AMR 35

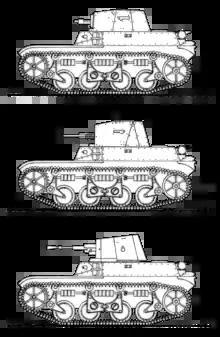
From bottom to top: AMR 35 ZT1 with 7.5 mm machine gun, AMR 35 ZT1 with 13.2 mm machine gun, AMR 35 ZT2 with 25 mm gun.

As the 7.5 mm Reibel machine gun was only effective against the lightest armour at a very short distance because its AP-bullet could just penetrate eight millimetres of armour at fifty metres, several efforts were made to provide some more serious antitank-capacity to AMR units. The first was to uparm the main production run vehicles with a heavier machine-gun. The second was to fit the vehicles with the 25 mm antitank-gun; to this effect, both a tank (the ZT 2) and a self-propelled gun (the ZT 3), were developed. The 25 mm gun vehicles were primarily intended for the reconnaissance units, the "Groupes de Reconnaissance de Division d'Infanterie", of the motorised infantry divisions; these were part of the Infantry, but the Cavalry provided the reconnaissance elements. On 22 July 1936, it was decided to assign four of such 25 mm vehicles to each GRDI. The decision to design two types, despite the very small production batches, was motivated by the desire to let them operate in pairs; the low inconspicuous self-propelled gun would directly ambush enemy vehicles and the higher tank, fitted with a radio set, would be further back in an oversight position and, with its rotatable turret, covering the flanks.